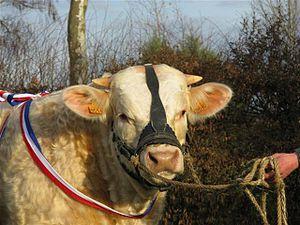
Veau charolais à un concours.
La charolaise est une race bovine française originaire de la région de Charolles en Bourgogne, vouée principalement à la production de viande, dont les individus sont de grand gabarit et de couleur blanche unie tirant parfois vers le crème.